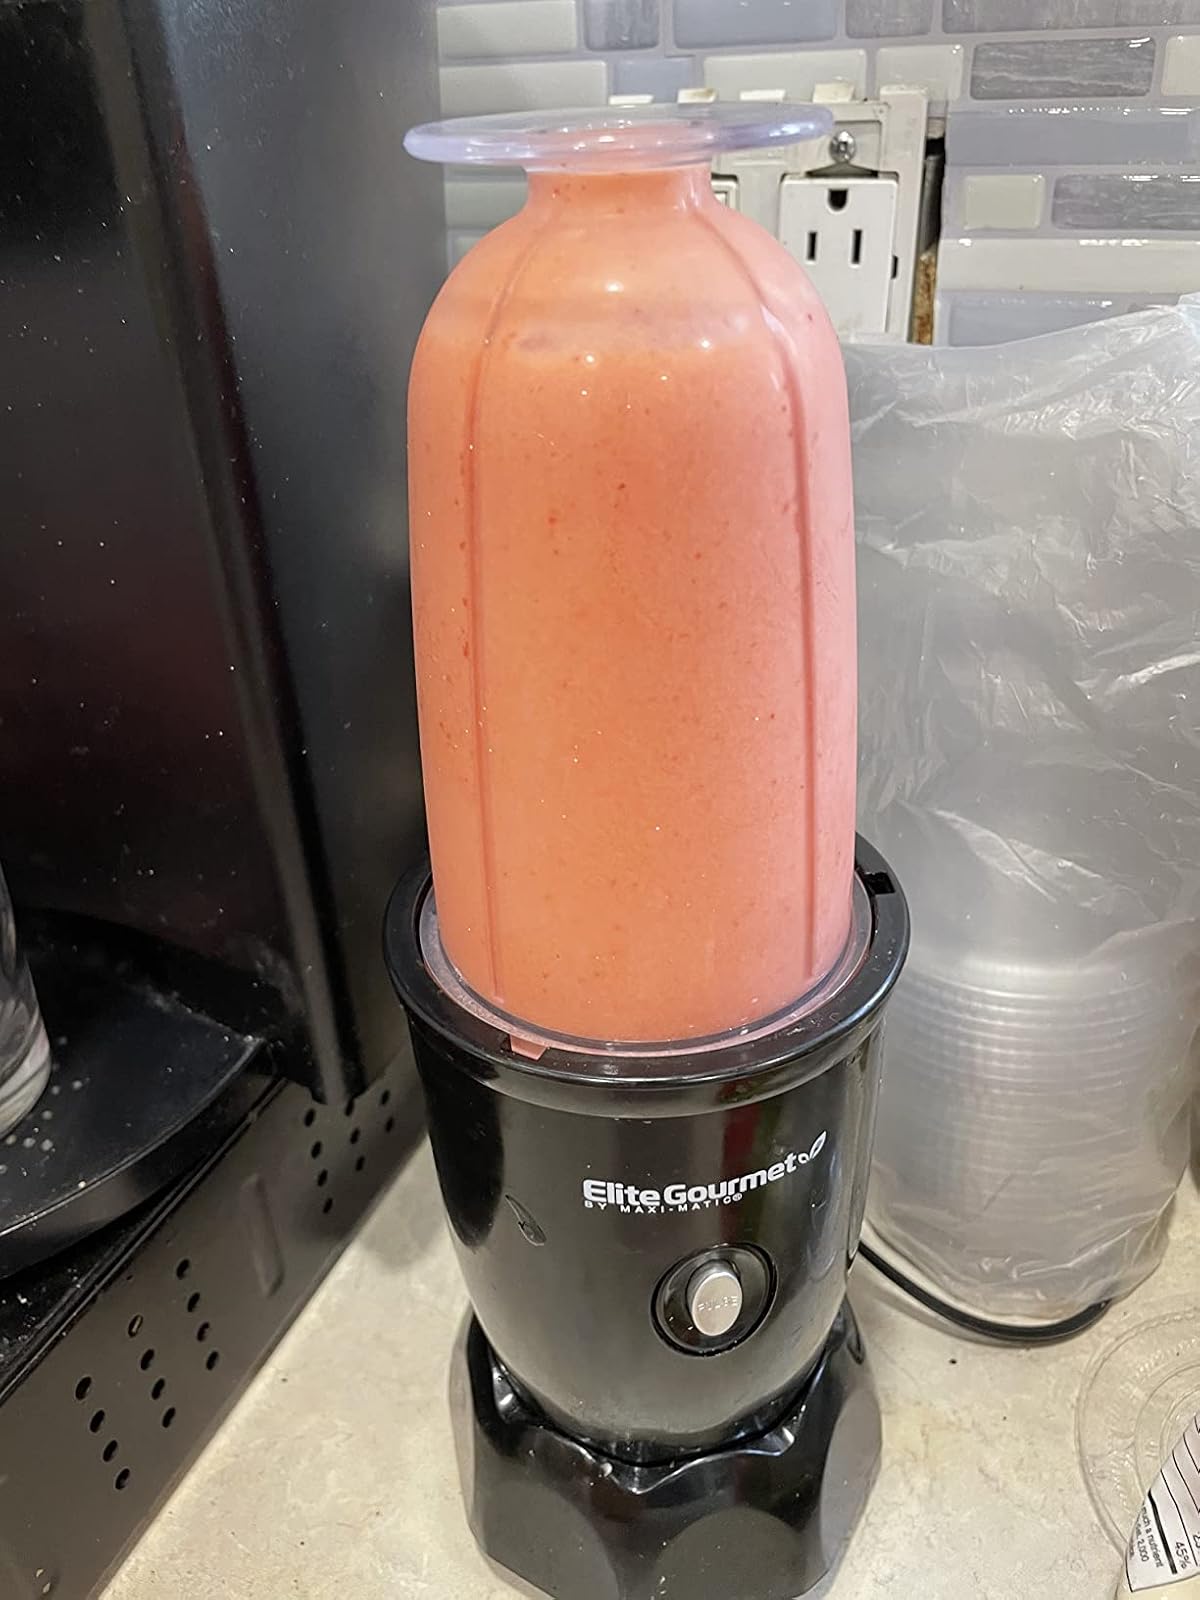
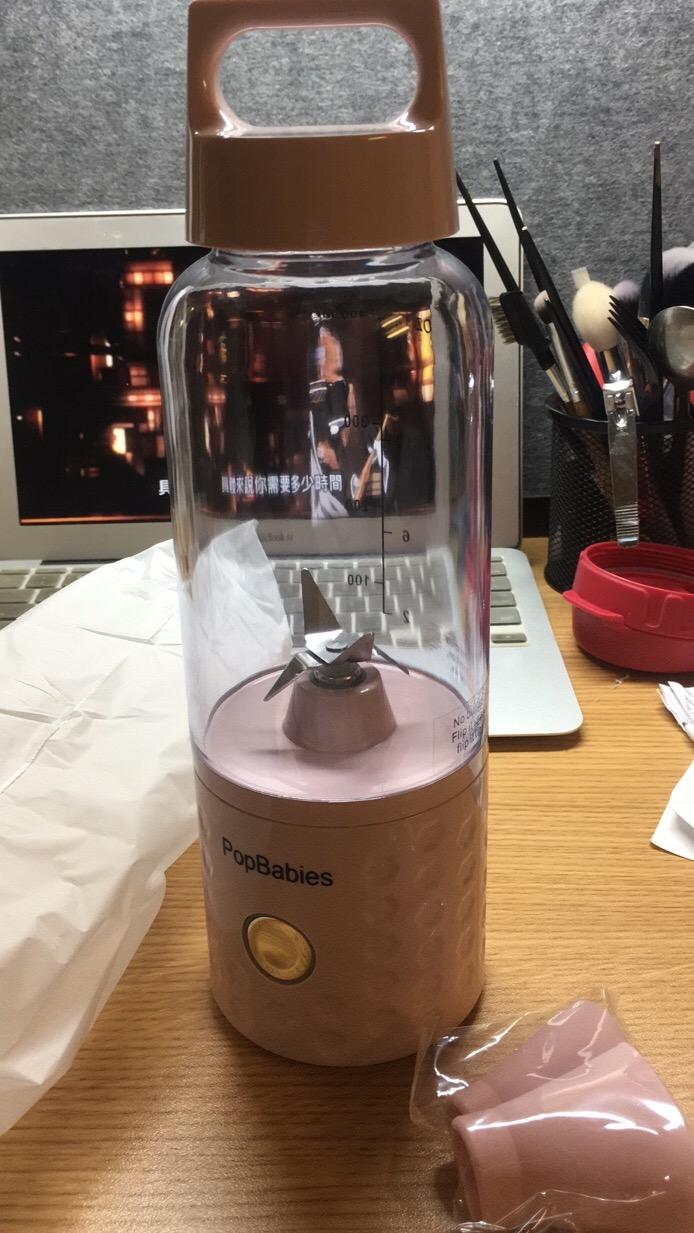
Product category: items_blender
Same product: no